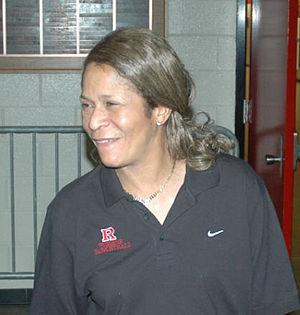
Le Women's Basketball Hall of Fame honore les hommes et les femmes ayant contribué au basket-ball féminin. Ce temple de la renommée a été créé en 1999 à Knoxville.
Charlaine Vivian Stringer, née le 16 mars 1948 à Edenborn en Pennsylvanie, est un entraîneur de basket-ball américain qui a l'un des meilleurs rapport victoires/défaites de l'histoire du basket-ball féminin. Elle est actuellement l'entraîneur-chef de l'équipe féminine de basket-ball de l'Université Rutgers.